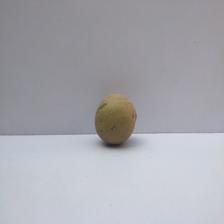
Size: Small